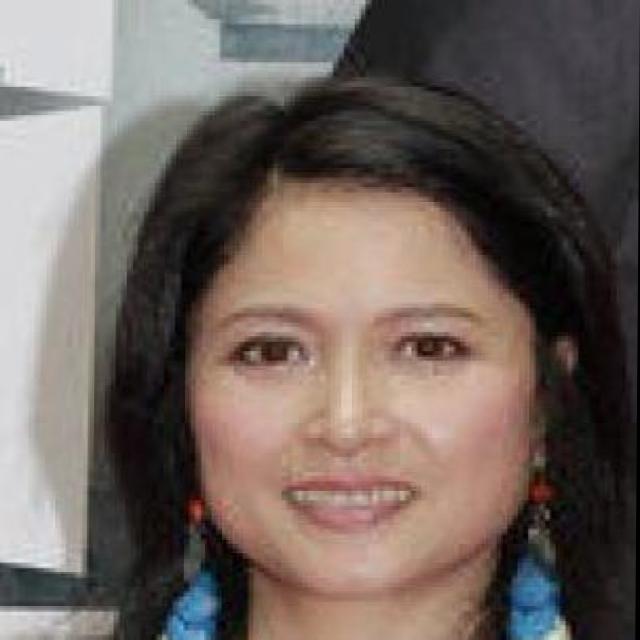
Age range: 45-64